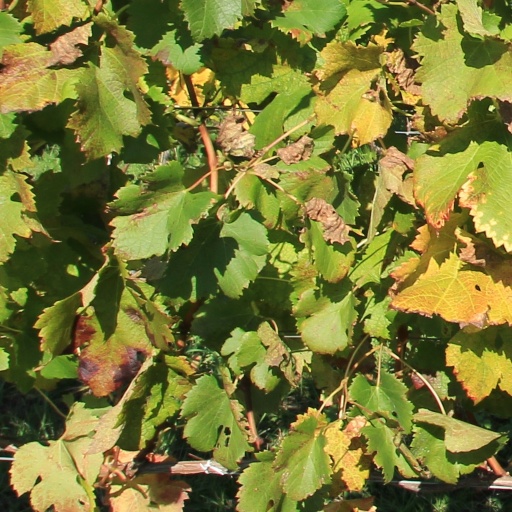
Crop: grape